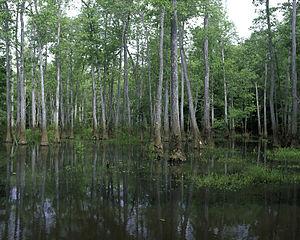
Bond Swamp National Wildlife Refuge, situé à 9,6 km au sud de Macon, en Géorgie, a été créé en 1989 pour protéger, maintenir et améliorer l'écosystème de zones humides boisées de la plaine inondable de la rivière Ocmulgee. Il a ouvert au public en 2000 et couvre 26 km² situés le long de la ligne de chute séparant le Piémont et les plaines côtières.